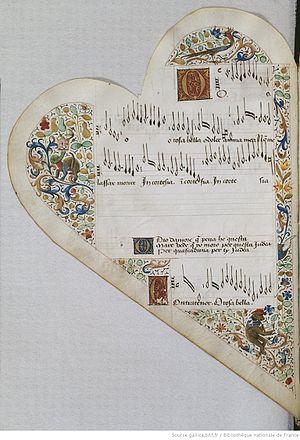
O rosa bella de John Bedyngham, voix de dessus. Chansonnier cordiforme (Paris, BnF, Ms. Rothschild 2973 f°8v)
O Rosa Bella est le titre de deux ballatas populaires du XVᵉ siècle. La plus ancienne, à trois voix, est de Johannes Ciconia et la seconde à l'origine attribuée à John Dunstable, mais aujourd'hui réattribuée à John Bedyngham. Le texte est emprunté au poème de Leonardo Giustiniani. Si ce texte est effectivement de cet auteur, il ferait partie des dernières œuvres de Ciconia, composées à Padoue, où il passe ses dernières années au service de la cathédrale et de l’université. Selon Pirrotta, la ballata aurait été chantée avant sa version. Italienne par son texte, elle évoque la musique française par son rythme. Selon MB 54, la ballata de Bedyngham/Dunstable est datée d'environ 1420.
Le Chansonnier cordiforme ou Chansonnier de Jean de Montchenu est un manuscrit exécuté dans les années 1470–1475 pour un prêtre, Jean de Montchenu.